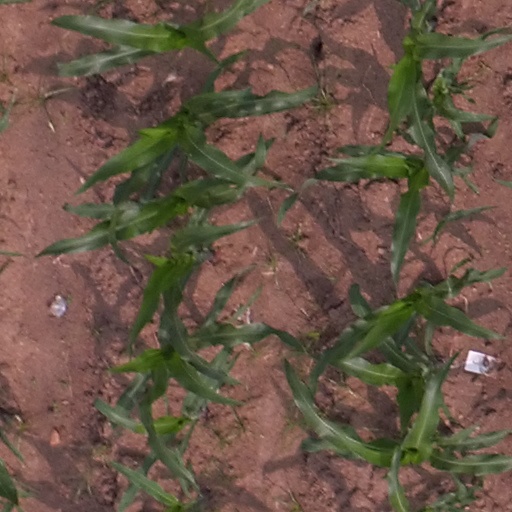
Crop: maize; corn